Johann Christian Eberlein

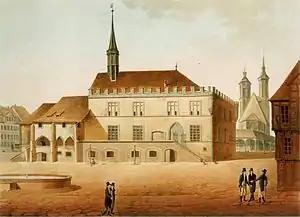
"Old Town Hall of Göttingen", ca. 1800, now in the City Museum of Göttingen

Johann Christian Eberlein (1770–1815), a German painter, was born at Göttingen about 1770, and died there in 1815. An "Italian Landscape" by him is in the Modern Gallery at Munich.